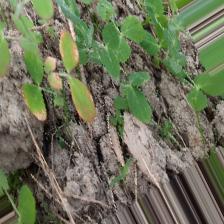
Label: Ascochyta blight